Michelangelo

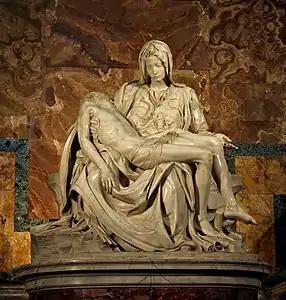
"Pietà", St Peter's Basilica (1498–1499)

Michelangelo arrived in Rome on 25 June 1496 at the age of 21. On 4 July of the same year, he began work on a commission for Cardinal Riario, an over-life-size statue of the Roman wine god "Bacchus". Upon completion, the work was rejected by the cardinal, and subsequently entered the collection of the banker Jacopo Galli, for his garden. In November 1497, the French ambassador to the Holy See, Cardinal Jean de Bilhères-Lagraulas, commissioned him to carve a "Pietà", a sculpture showing the Virgin Mary grieving over the body of Jesus. The subject, which is not part of the Biblical narrative of the Crucifixion, was common in religious sculpture of medieval northern Europe and would have been very familiar to the Cardinal. The contract was agreed upon in August of the following year. Michelangelo was 24 at the time of its completion. It was soon to be regarded as one of the world's great masterpieces of sculpture, "a revelation of all the potentialities and force of the art of sculpture". Contemporary opinion was summarised by Vasari: "It is certainly a miracle that a formless block of stone could ever have been reduced to a perfection that nature is scarcely able to create in the flesh." Michelangelo's only work known to have been signed, his name on Mary's sash, it is now located in St Peter's Basilica.